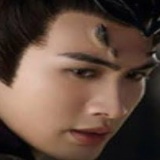
diễn viên Trương Bân Bân